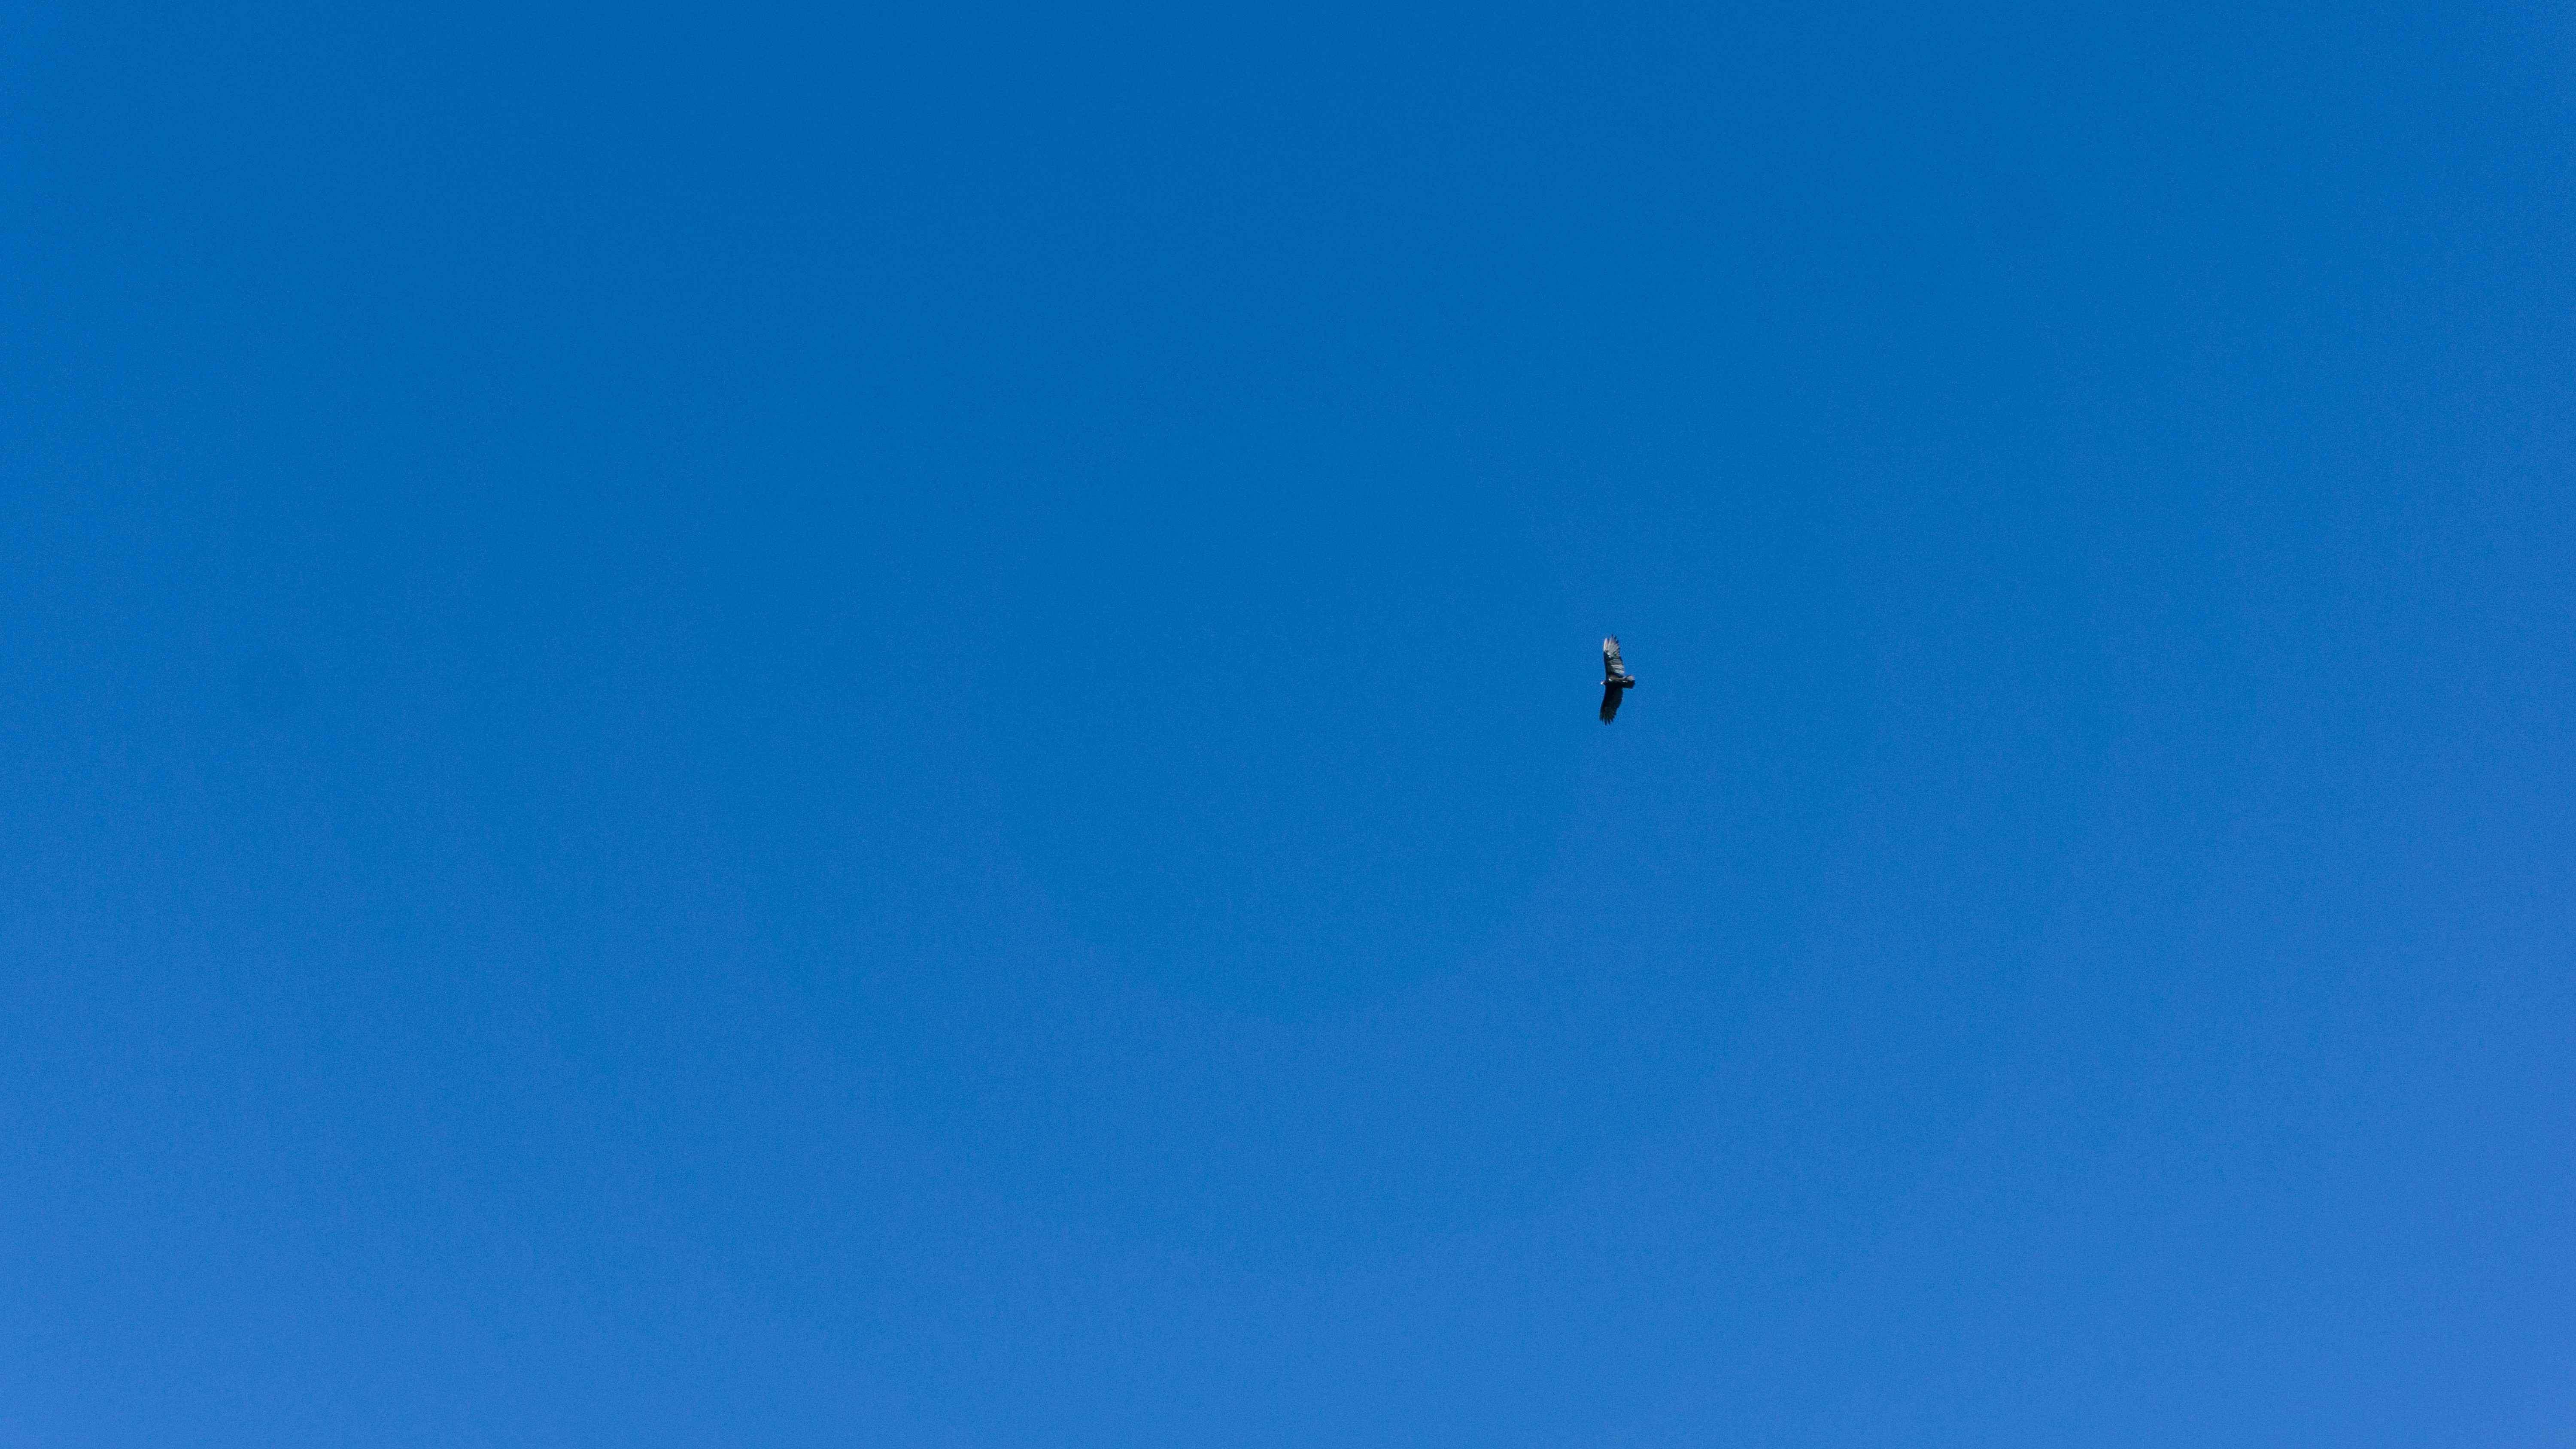
wing, sky, flight, extreme sport, toy, parachute, sports, parachuting, air sports, atmosphere of earth, windsports